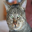
Label: cat